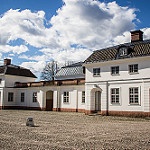
Label: non_damage_buildings_street